Marc Anthony

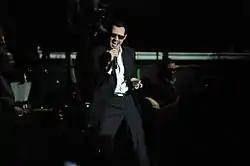
Anthony in 2011

Anthony played supporting roles in projects including 1995's "Hackers", and 1996's "Big Night" and "The Substitute". He appeared with Rubén Blades and Puerto Rican pop singer Ednita Nazario in Paul Simon's 1998 stage musical, "The Capeman", which ran for 68 performances. He had a role in Martin Scorsese's 1999 drama "Bringing Out the Dead", and in 2001, opposite Salma Hayek, was in the film "In the Time of the Butterflies". In "Man on Fire" (2004), Anthony, opposite Denzel Washington, played a wealthy businessman who hires a former U.S. Special Forces Soldier to protect his daughter from kidnappers in Mexico City. In 2007, Anthony starred in "El Cantante", a biographical drama about the life of salsa music legend Héctor Lavoe, who died in 1993 from AIDS complications. Anthony's then-wife, Jennifer Lopez, narrated the story and portrayed Lavoe's wife. The film, released in August 2007, received mostly negative reviews. In 2010, Anthony guest-starred in two episodes of the TNT medical drama "HawthoRNe" as a detective and the title character's (Jada Pinkett Smith) love interest. He was later named the executive music producer of the show. Anthony worked with ex-wife Lopez and director-choreographer Jamie King in late 2011 on a Latin talent series created by Simon Fuller, called "Q'Viva! The Chosen". It follows Lopez and Anthony as they travel across 21 countries to find new talent. In 2012, Anthony guest-mentored on Season 2 of "The X Factor". Anthony played the father of Sonny in movie musical "In the Heights."